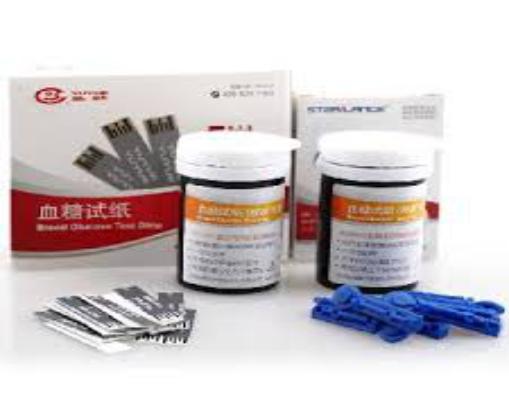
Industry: Medical